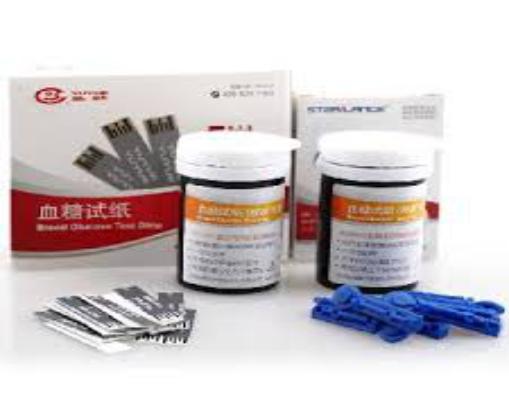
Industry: Medical